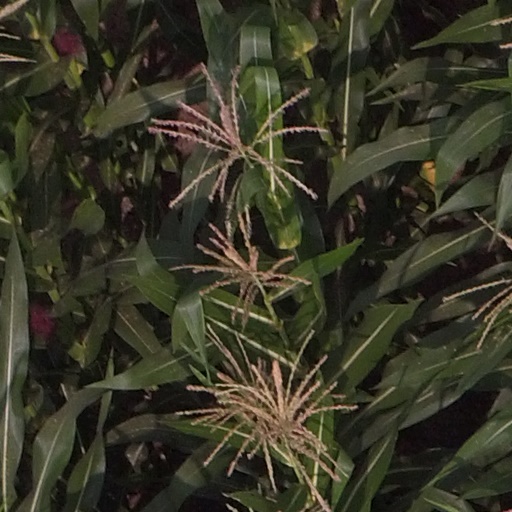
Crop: maize; corn